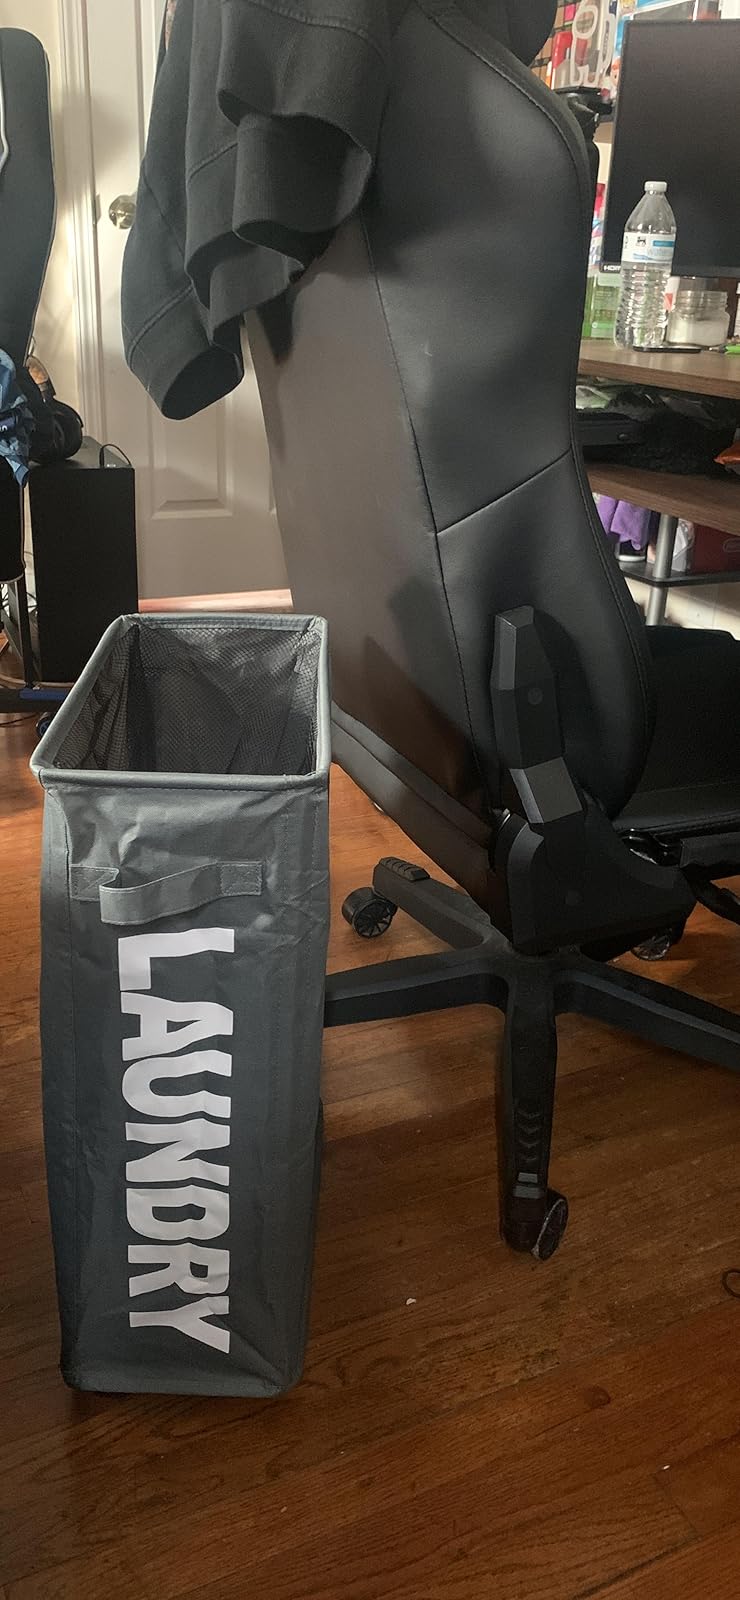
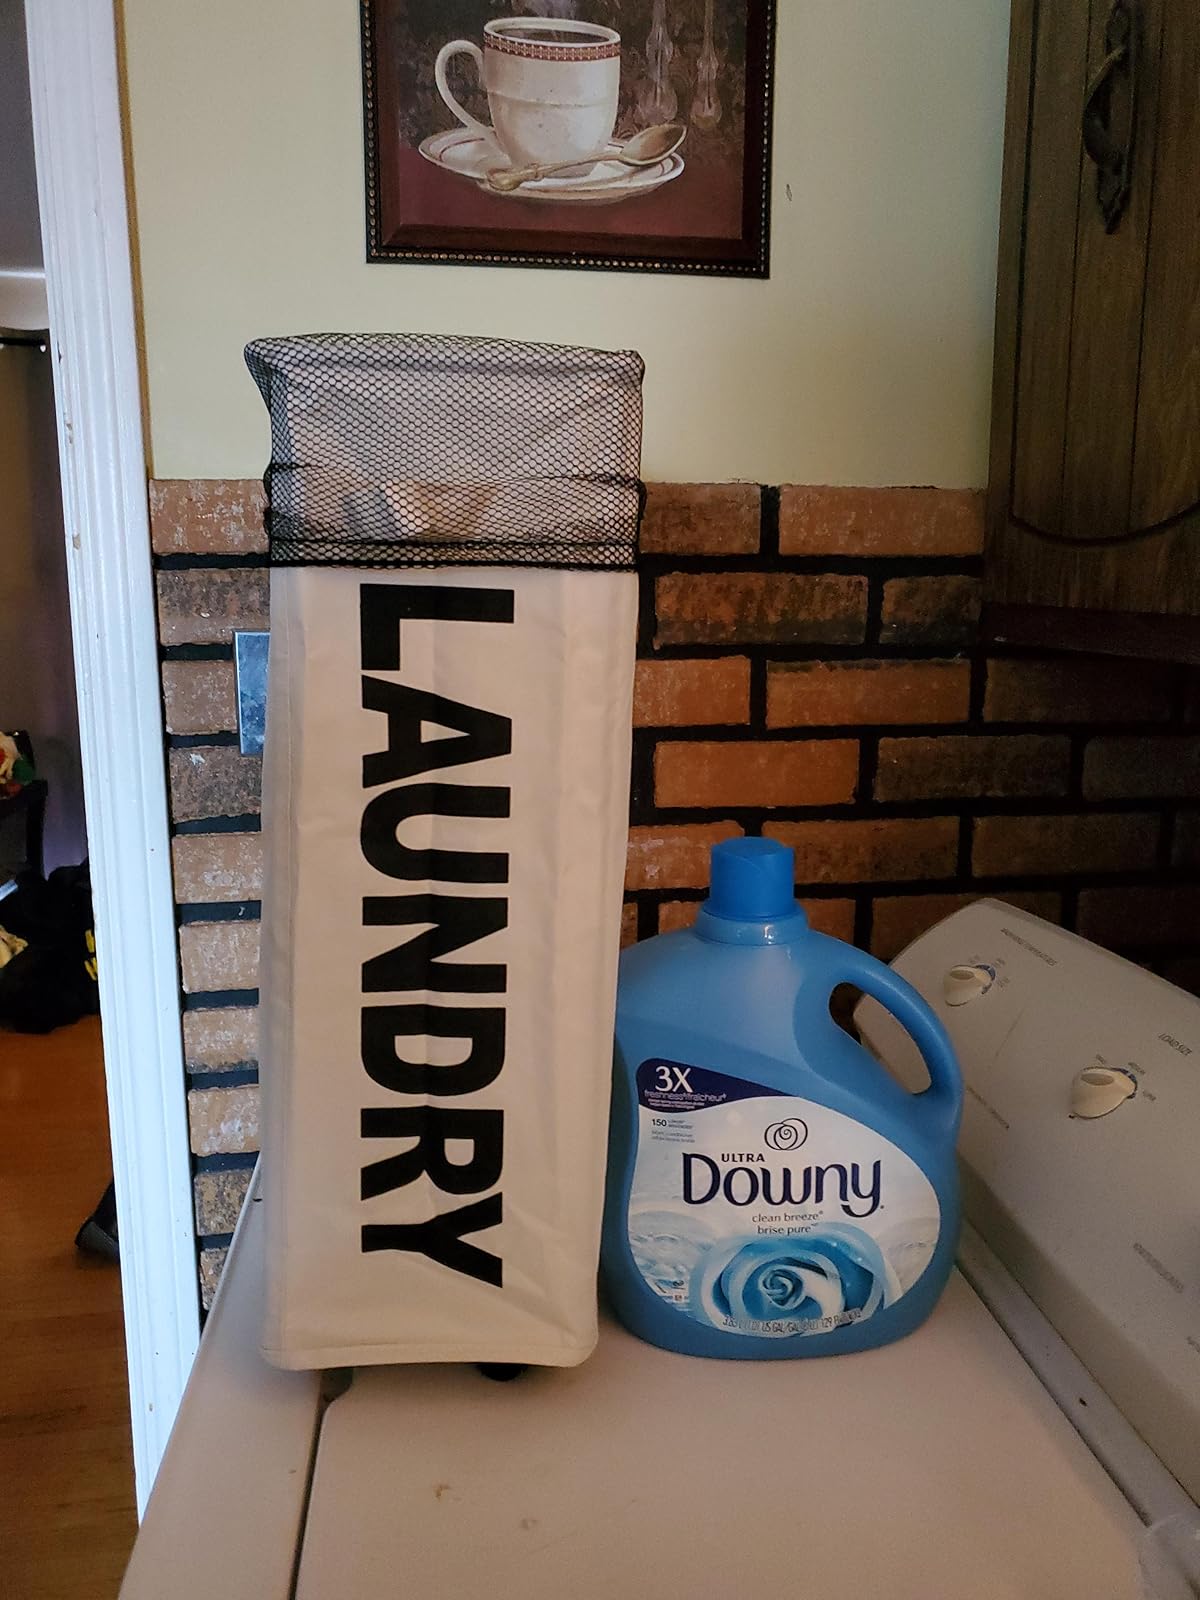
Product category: items_hamper
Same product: no